Roberto Aguayo

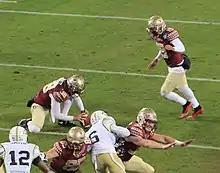
Aguayo kicking against Georgia Tech in 2014

Aguayo redshirted for the 2012 football season, his freshman season at Florida State. Aguayo led the Atlantic Coast Conference (ACC) in points with 157 and field goals converted with 21 in the 2013 season. On December 12, 2013, Aguayo won the 2013 Lou Groza Award. Aguayo led the ACC in field goals made with 27 in the 2014 season. Aguayo announced his intention to forgo his senior season on January 6, 2016, to enter the 2016 NFL draft. In his three years with Florida State, he successfully connected with 69-of-78 field goal attempts and on all 198 of his extra point attempts.